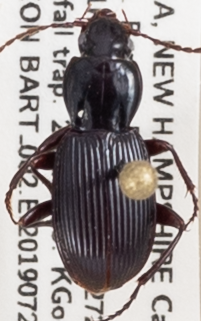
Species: Pterostichus tristis
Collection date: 2019-07-24
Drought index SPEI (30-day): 0.54
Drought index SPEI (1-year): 1.13
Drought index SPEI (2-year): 0.8